Toton TMD

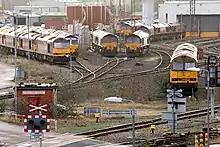
Toton TMD with Class 60 and Class 66s on shed

Since the privatisation of the UK rail network, Toton TMD has been operated by DB Cargo UK. As at 2021, it is home to the Class 60 and Class 66 diesel locomotives.